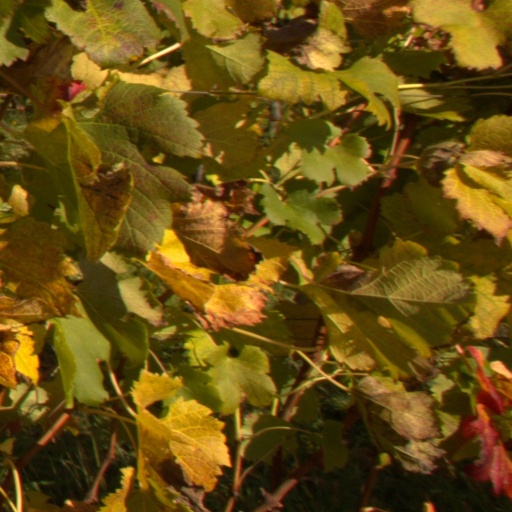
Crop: grape